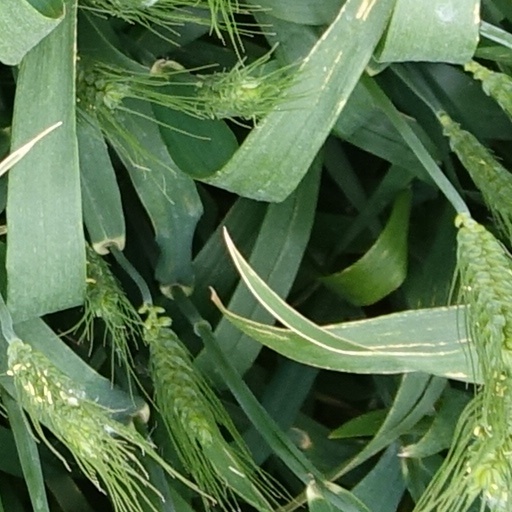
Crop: wheat